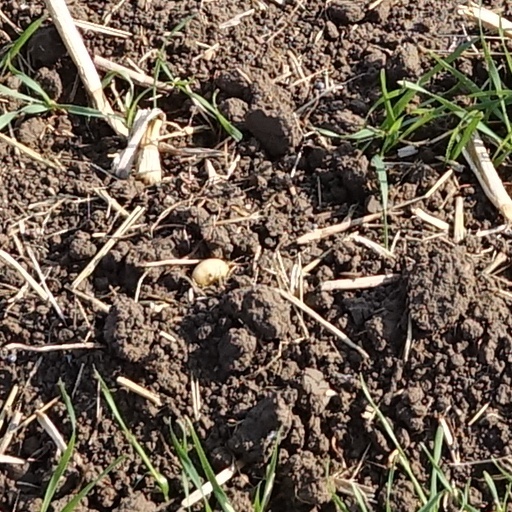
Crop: wheat